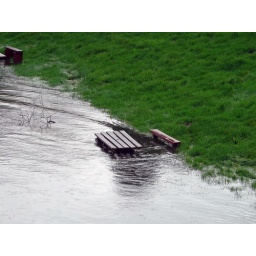
Picnic table by the Woodbridge, usually several feet above the water level.